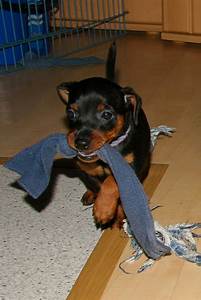
Label: cane